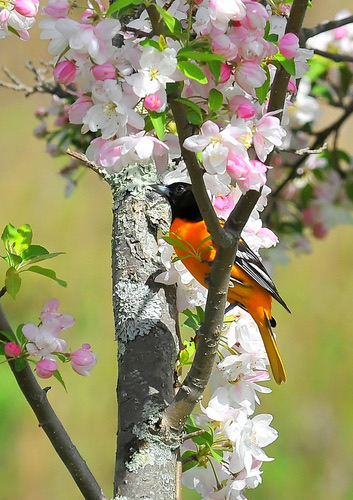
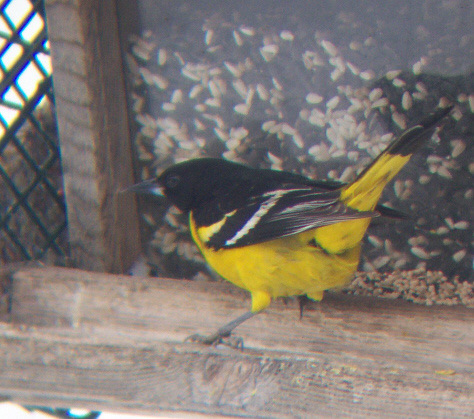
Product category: misc
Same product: yes